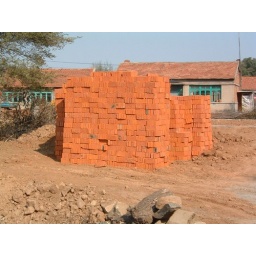
Many of the buildings in the village were built from built from this beautiful red brick.